Brigandine: The Legend of Runersia

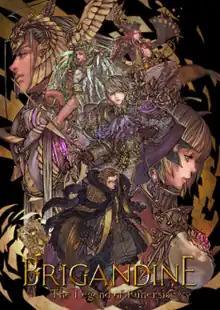

Brigandine: The Legend of Runersia is a turn-based strategy game developed by Matrix Software and published by Happinet. It is a sequel to the 1998 PlayStation game "Brigandine: The Legend of Forsena", and features the same core gameplay with a new setting. The player chooses one of six nations of the continent of Runersia and must guide it to conquer the others and unify the land using powerful Rune Knights and their summoned monsters. The game was released worldwide for Nintendo Switch and PlayStation 4 in 2020, and for Windows in May 2022.